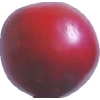
Label: cherry_wax_red